Dudleya palmeri

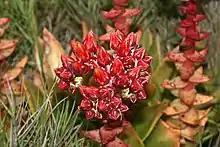
Another example of the inflorescence.

The chromosome number is varied, 2n = 136, 170, 238. Flowering is late spring, typically from May to July